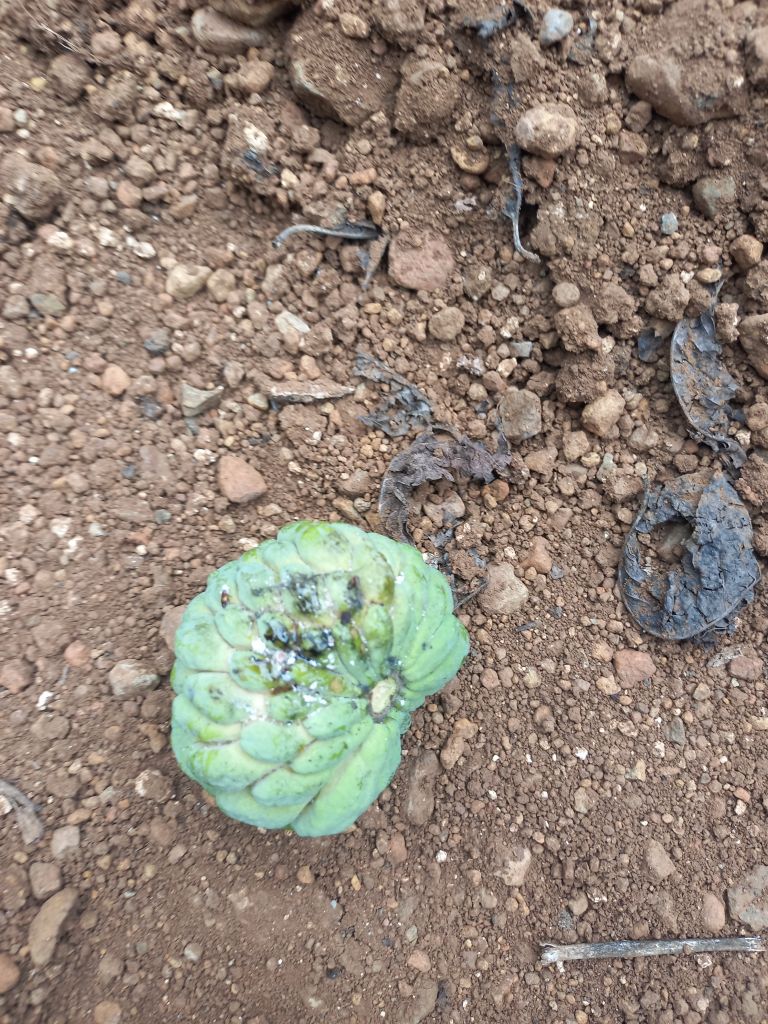
Disease label: Leaf spot on fruit